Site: brandenburg
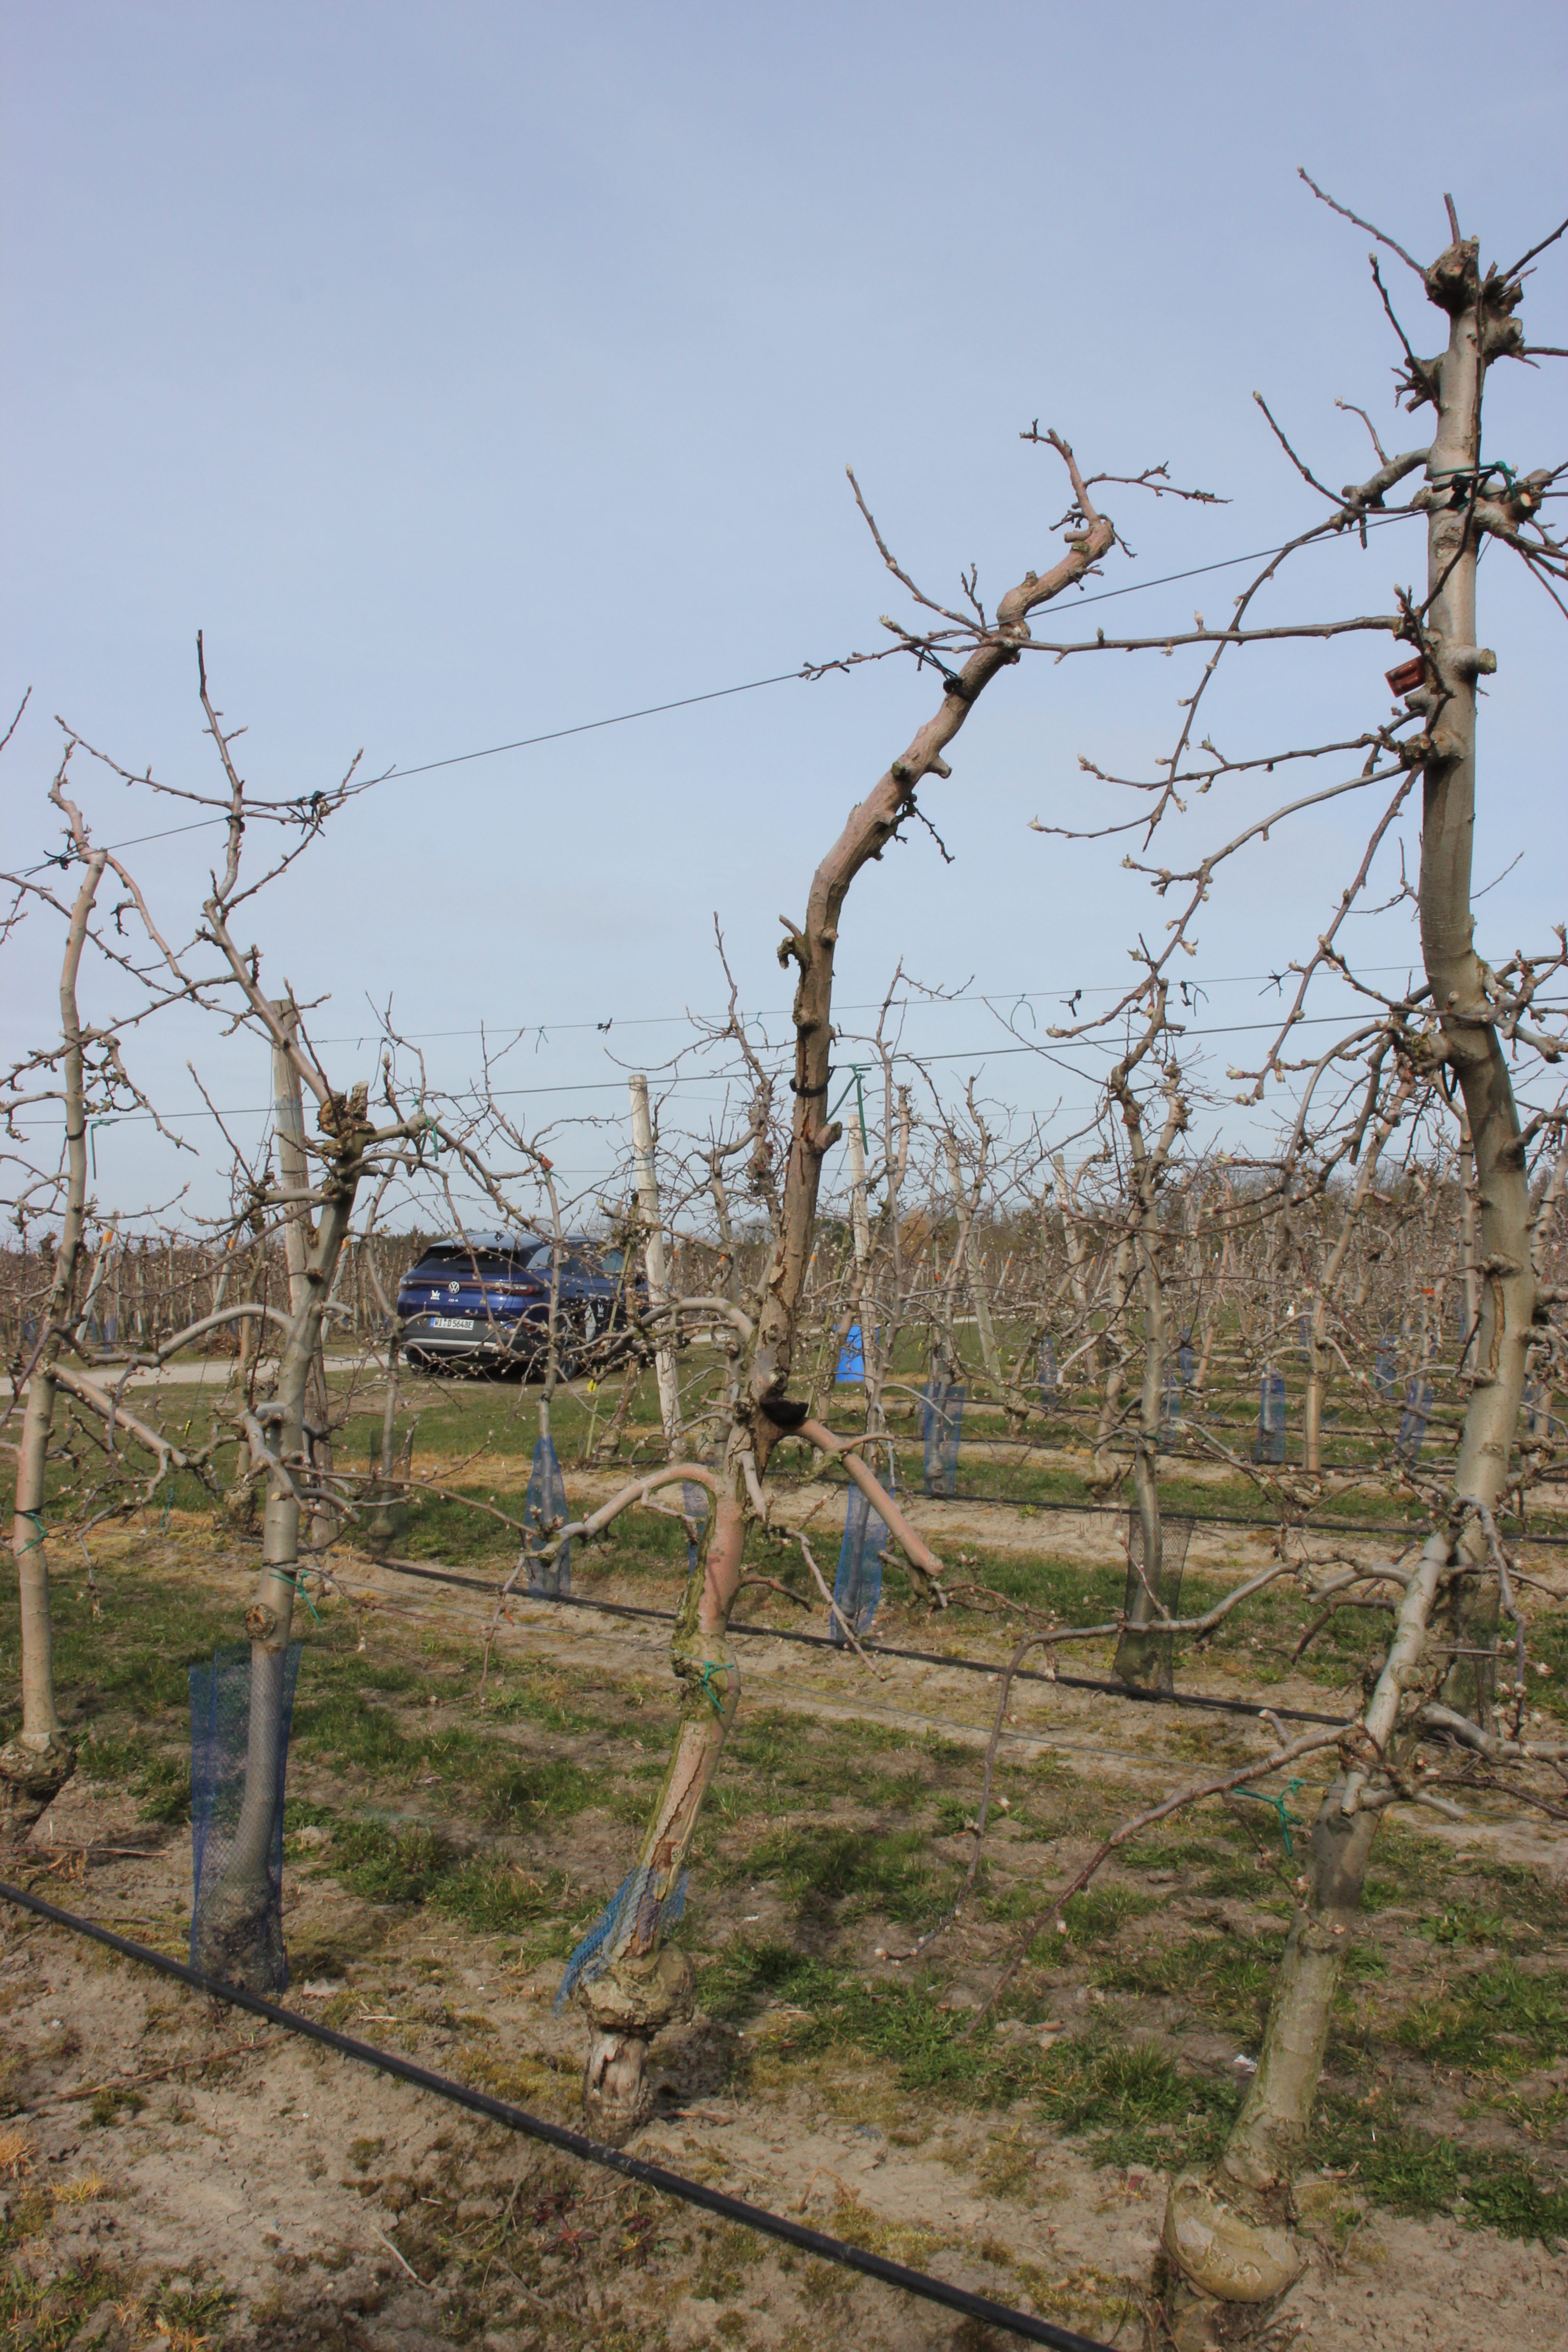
Growth stage (BBCH 54): Inflorescence emergence